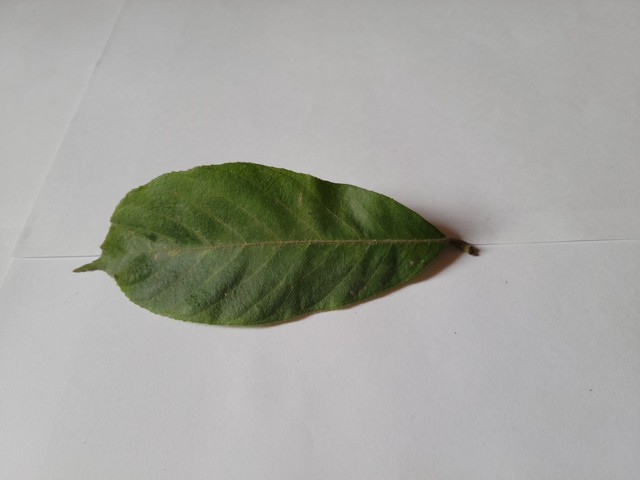
Plant: chapalish